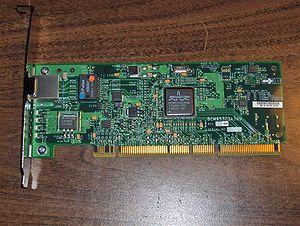
Développé conjointement par IBM, Compaq, HP et Intel, le bus PCI-X est une évolution du bus PCI standard, destiné en général aux serveurs et stations de travail. Ce type de port est utilisée pour les cartes d'extensions réseau Gigabit Ethernet, ainsi que les cartes de connexion SCSI Ultra 160 et Ultra 320. Cette architecture de bus a surtout été employée dans des applications professionnelles, avant d'être remplacée par le bus PCI Express. Ce dernier, étroit et rapide, a une approche différente du bus PCI-X, qui est un bus beaucoup plus large et plus lent.